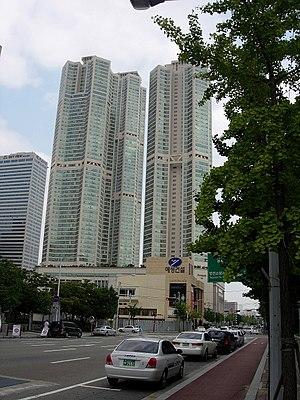
Le Mok-dong Hyperion Towers est un complexe de trois gratte-ciels situé à Séoul en Corée du Sud.